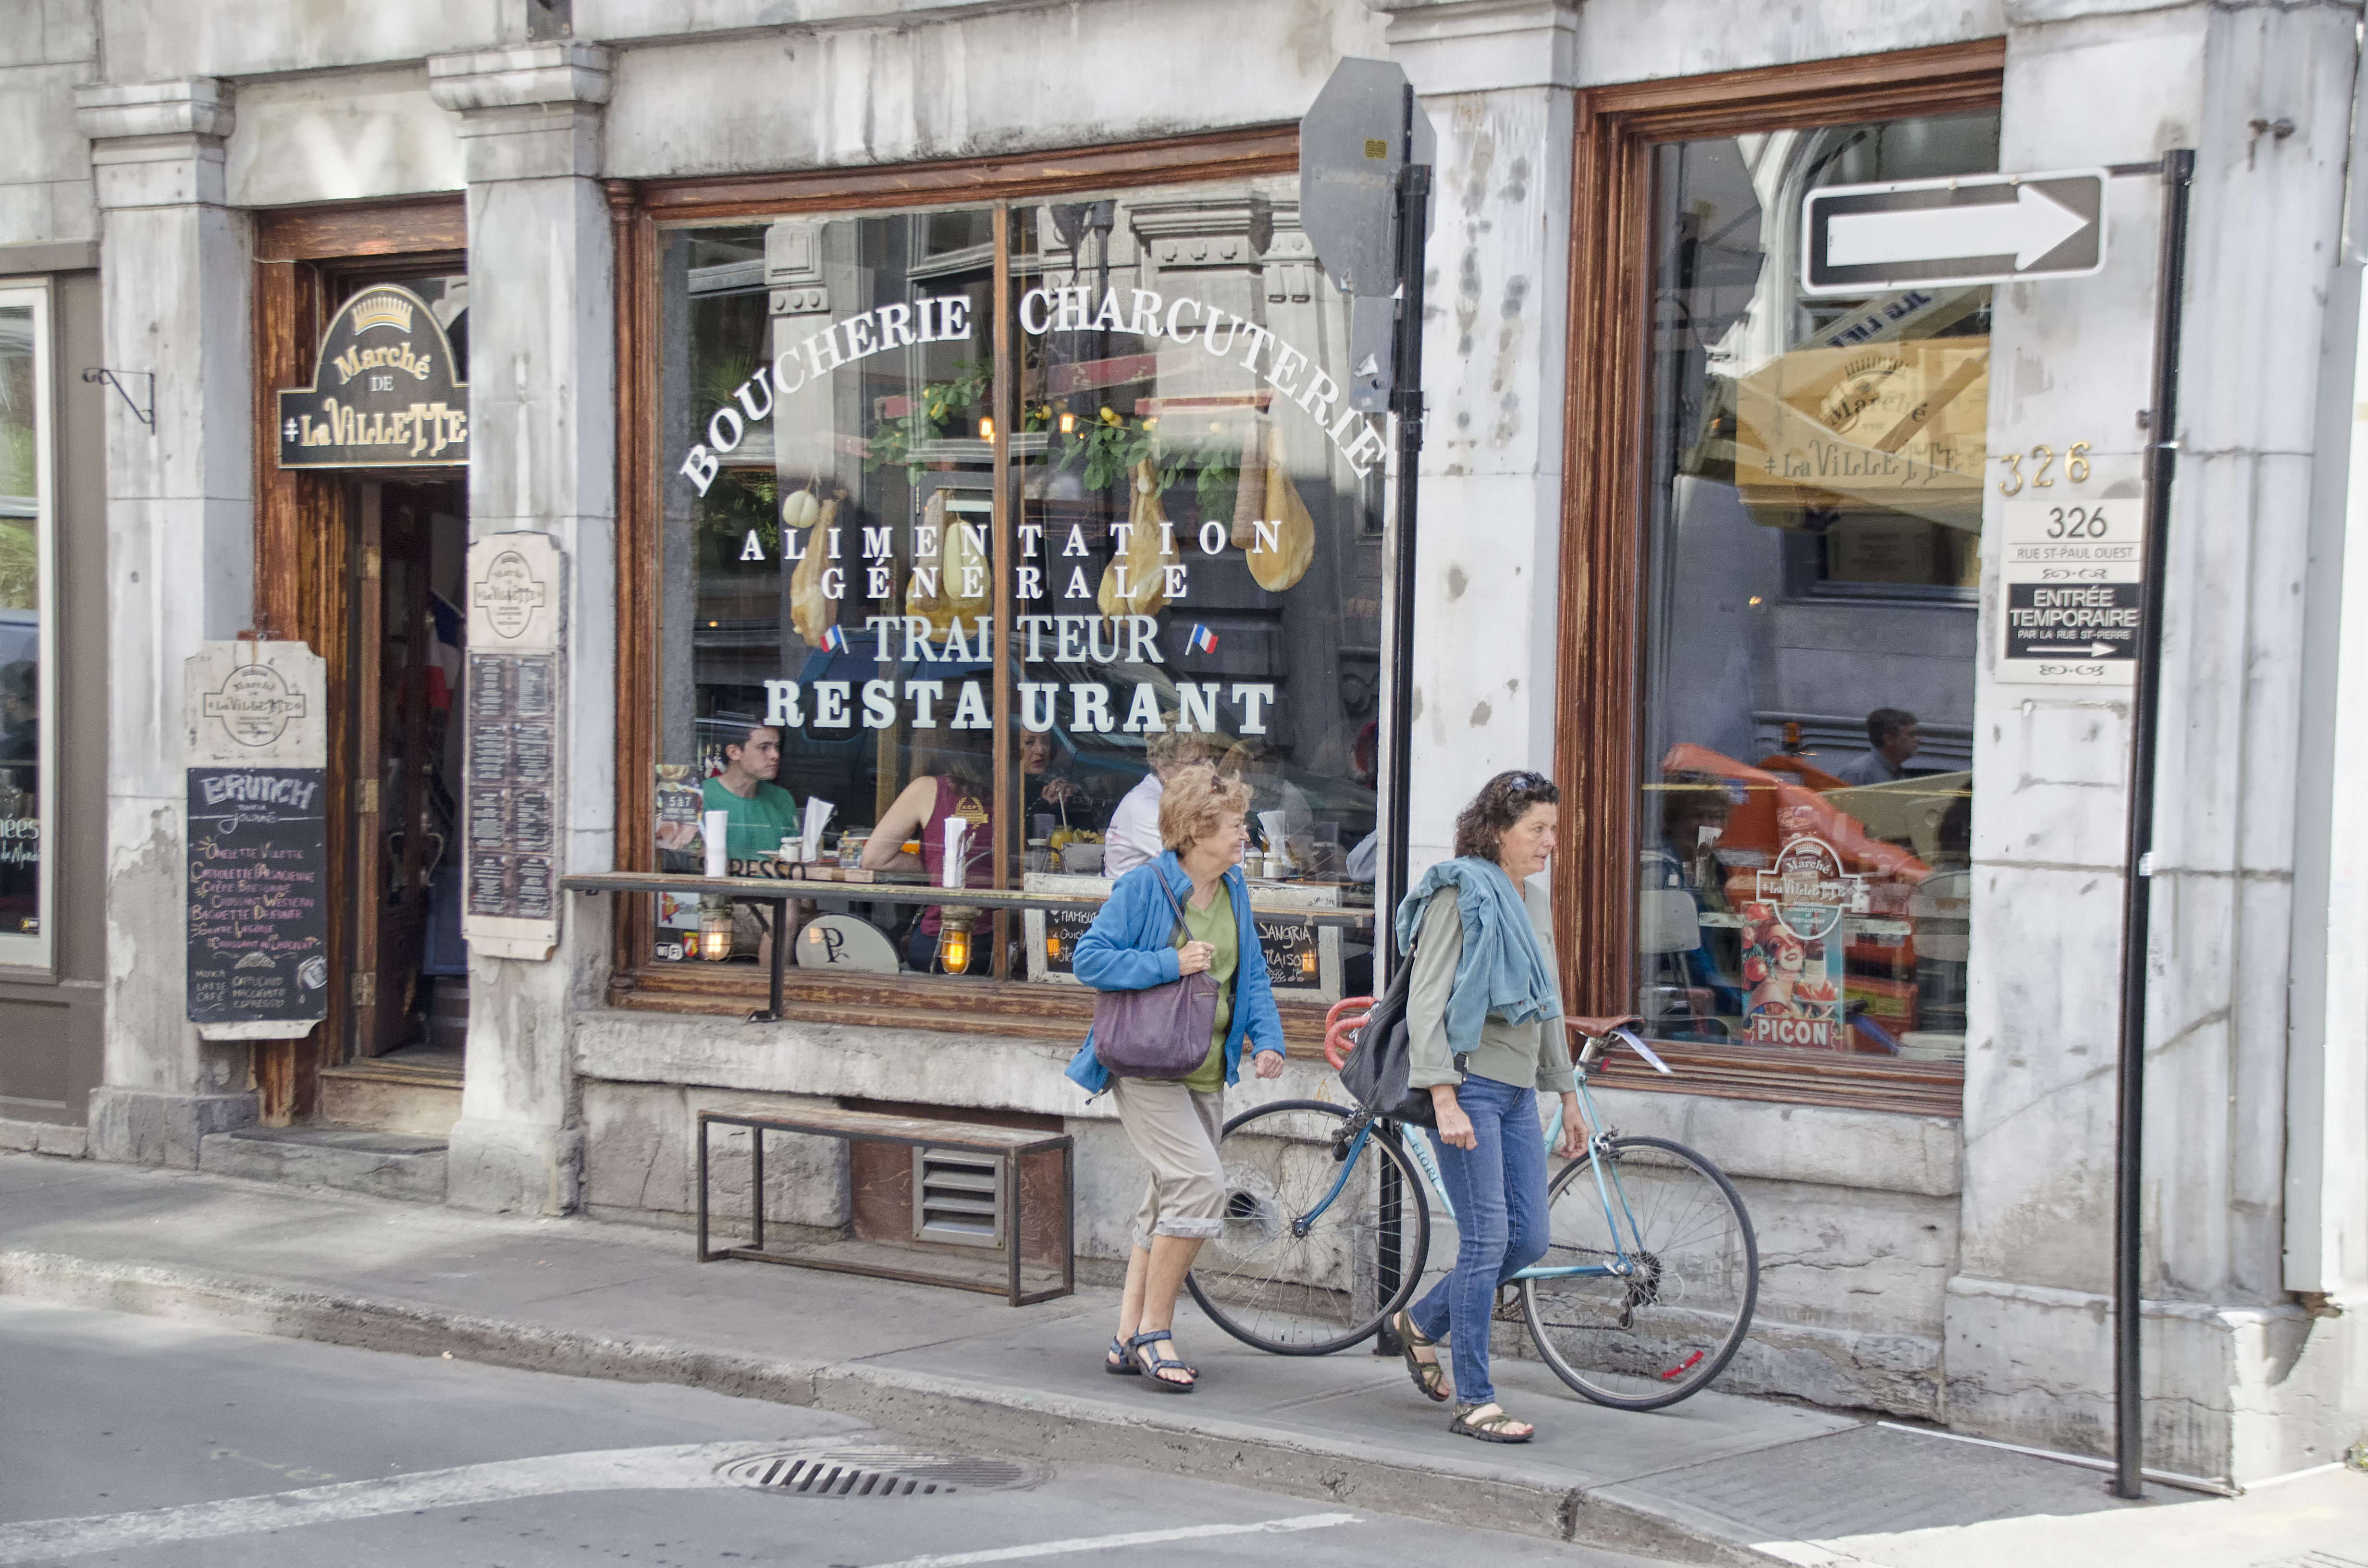
pedestrian, road, street, town, city, downtown, shopping, art, de, of, canada, infrastructure, quebec, montreal, ville, retail, neighbourhood, urban area, human settlement